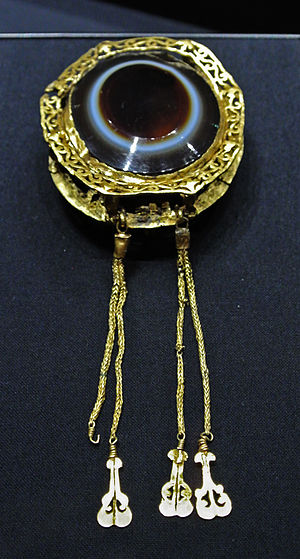
Vandalere
På kunstmuseet i Wien findes denne vandalske fibula, fundet i det nuværende Slovakiet.
Vandalerne var en østgermansk stamme eller sammenslutning af stammer. Der er romerske beretninger om dem fra det 1. århundrede, hvor de boede i det nuværende Polen mellem Oder og Wisla. I arkæologien er de knyttet sammen med Przeworsk-kulturen med fund fra slutningen af det 3. århundrede f.Kr. til midten af det 5. århundrede.